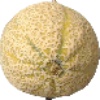
Label: cantaloupe